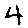
Label: 4